Spačva (river)

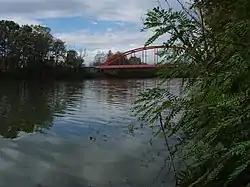
View of Spačva

Spačva is a small river in eastern Croatia. It rises in the swampy Spačva region, takes in river Breznica, and flows into the Bosut between Lipovac and Apševci. It is also linked with Studva, and its entire course is long.